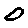
Label: 0